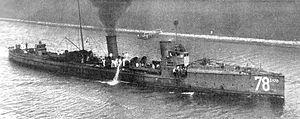
Le SMS Yorck est le second et dernier navire de la classe Roon, au sein de la Kaiserliche Marine. Le croiseur cuirassé, construit par Blohm + Voss à Hambourg, fait partie des navires actifs de la flotte allemande de 1905 à 1913. Réactivé au début de la Première Guerre mondiale, le croiseur coule le 4 novembre 1914 dans l'estuaire de la Jade après avoir touché deux mines marines.